Sister Rosetta Tharpe

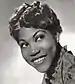
Tharpe in 1938

Sister Rosetta Tharpe (born Rosetta Nubin, March 20, 1915 – October 9, 1973) was an American singer, songwriter and guitarist. She gained popularity in the 1930s and 1940s with her gospel recordings, characterized by a unique mixture of spiritual lyrics and electric guitar. She was the first great recording star of gospel music, and was among the first gospel musicians to appeal to rhythm-and-blues and rock-and-roll audiences, later being referred to as "the original soul sister" and "the Godmother of rock and roll". She influenced early rock-and-roll musicians, including Tina Turner, Little Richard, Chuck Berry, Johnny Cash, Carl Perkins, Elvis Presley, and Jerry Lee Lewis.